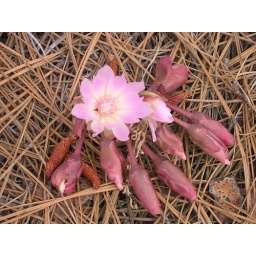
First Nations peoples eat the roots of this plant after removing the green heart in the roots center.